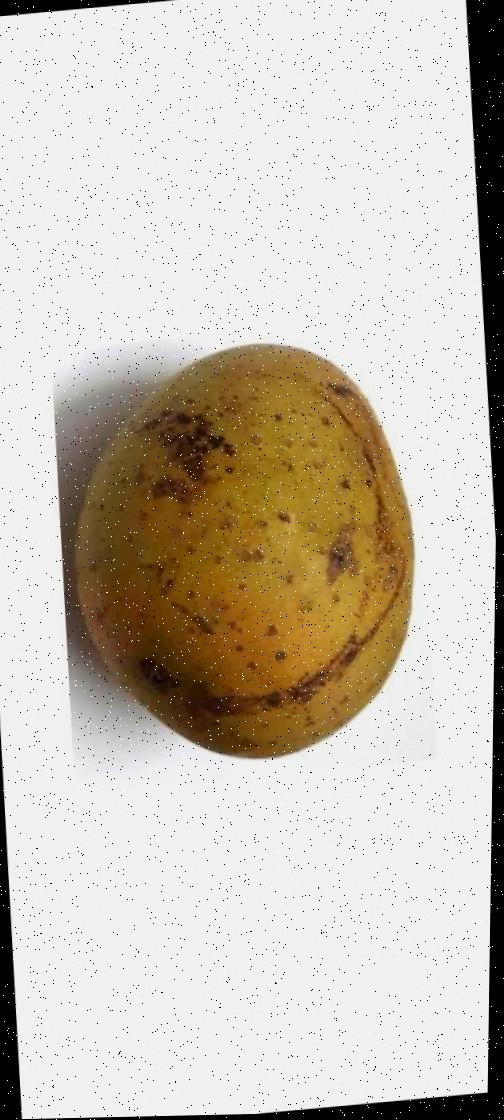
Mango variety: Gourmoti